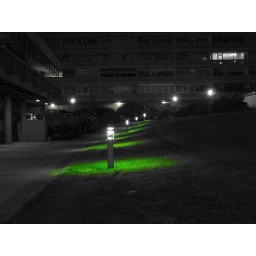
MyColor, focus on the green grass under the light. Kind of. Cool.